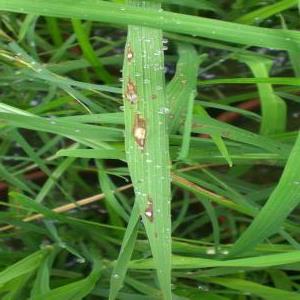
Disease: Blast